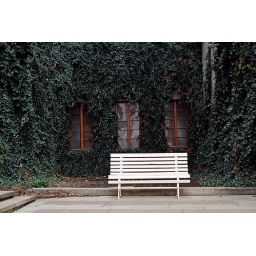
White bench near church of St. Vit. Prague castle